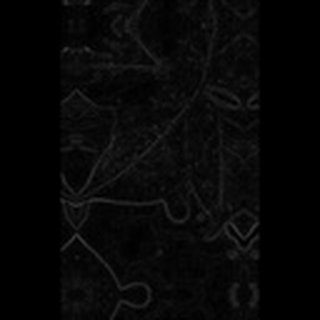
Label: cotton_aphids